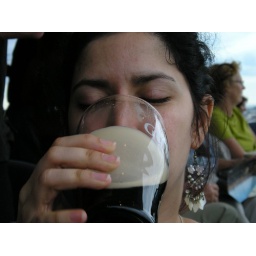
Girlfriend savouring a pint of the black stuff in its spiritual home